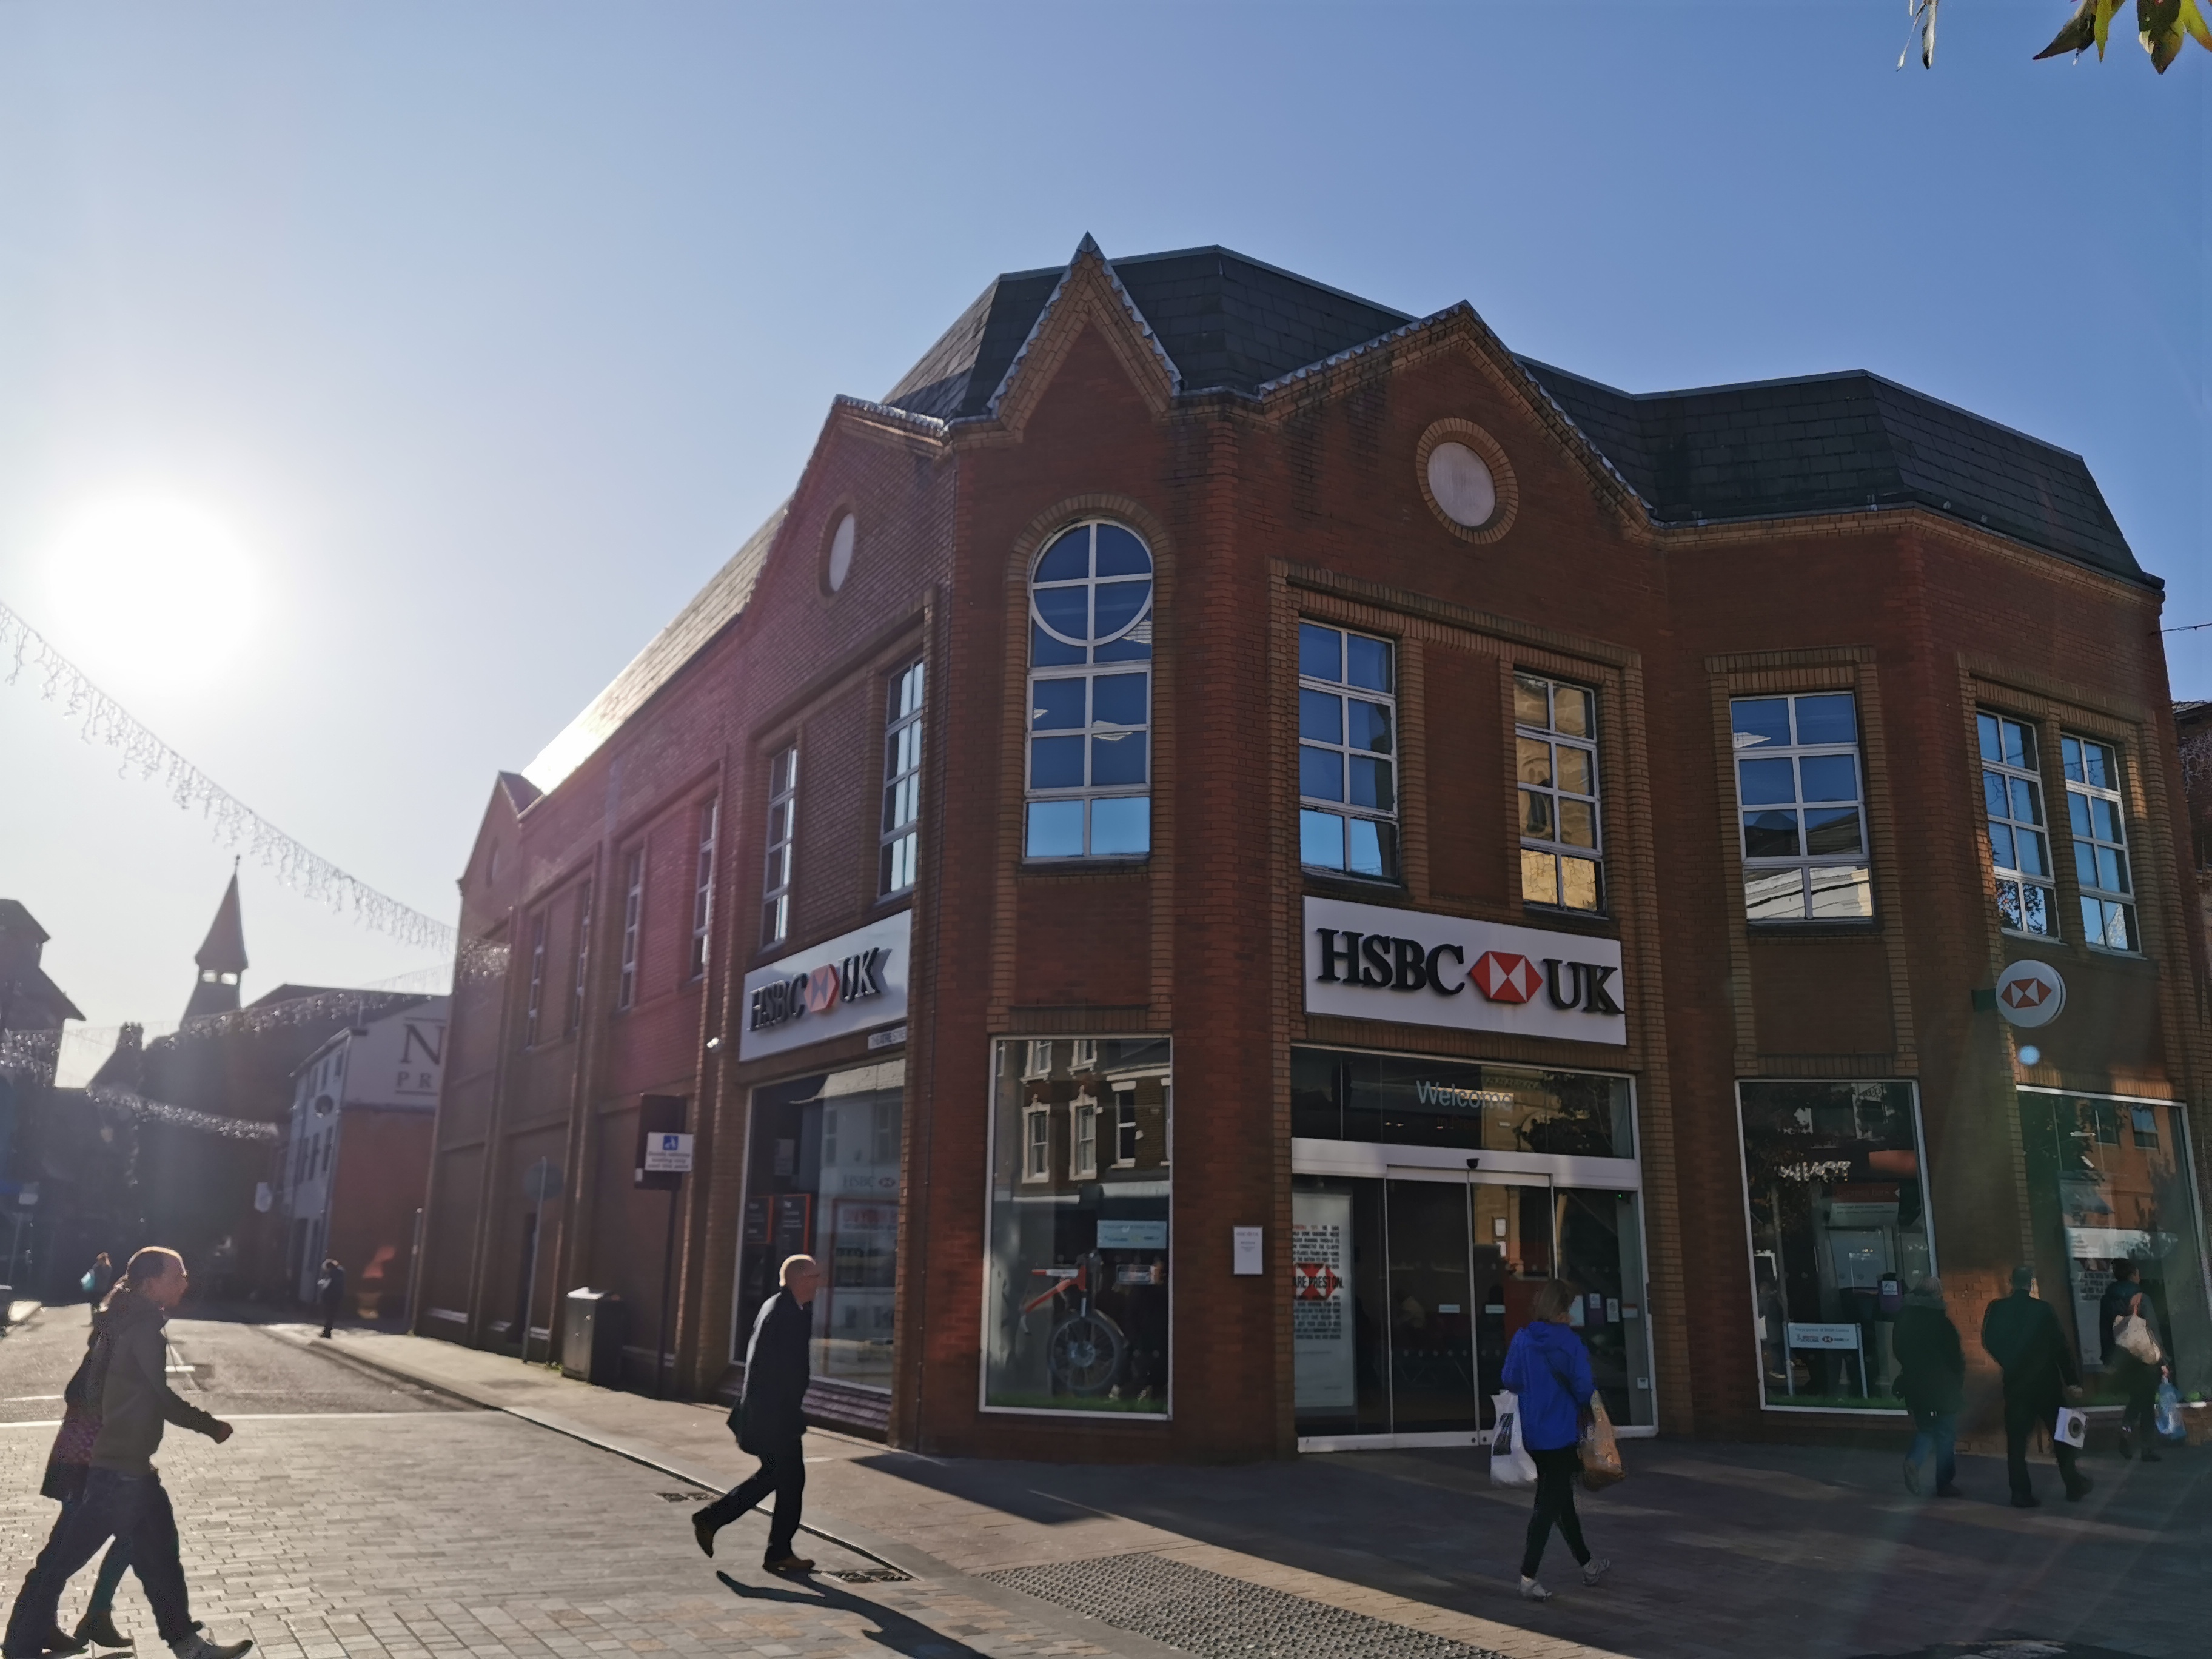
preston, bank, building, town, architecture, urban area, mixed use, neighbourhood, human settlement, street, city, facade, metropolitan area, tree, pedestrian, house, commercial building, road, downtown, urban design